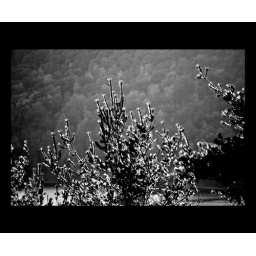
Found on the road from New York to Texas some where in Virgina. The trees were overlooking a river.